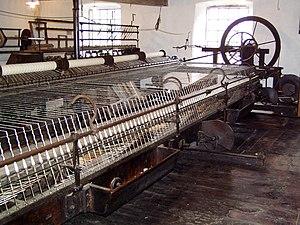
La Mull Jenny, machine à dévidage et torsion automatique de la Filature des Calquières à Langogne (Lozère)
Les gorges de l'Allier se présentent comme un canyon creusé par la rivière Allier. C'est un site naturel devenu touristique, surtout depuis la mise en place du train touristique qui longe les gorges entre les départements de la Haute-Loire et de la Lozère.
Le dévidage est, dans le tissage de la soie, l'opération qui consiste à positionner les écheveaux sur les tavelles d'un bobinoir afin de former des bobines. S'il s'agit d'autres fibres, l'opération consiste à la confection d'écheveaux à partir des bobines sur un dévidoir. Ce métier est exercé par un dévideur ou une dévideuse.
La filature des Calquières est un musée industriel avec des machines uniques de 1850 qui travaillent la laine, situé à Langogne dans le département français de la Lozère. Il s'agit là de la plus ancienne filature de laine en France, dixit des techniciens avisés. Depuis 2015 la Filature des Calquières est devenue un bâtiment plus important. La mairie de Langogne, propriétaire du bâtiment a acheté la maison qui jouxte la filature, ce qui a permis d'agrandir la boutique, d'installer un manège avec cinéma dynamique, la pose d'un ascenseur qui dessert tous les étages et une galerie d'expositions plus grande.
La mule-jenny est une machine à filer à énergie hydraulique qui, au fur et à mesure de ses perfectionnements, fila d’un même mouvement de 30 à 1 000 fils en même temps. Elle est aussi nommée en français Jeannette et, dans certains documents du XVIIIᵉ siècle, gennis.
La Schappe de Saint-Rambert était une filature de textile située à Saint-Rambert-en-Bugey, dans le département de l'Ain, en France. Usine-mère et fleuron de la Société Anonyme de Filature de la Schappe, le site sera entre autres un des plus gros centres mondiaux de l'industrie de la schappe. Absorbée par le groupe Burlington en 1967, revendue 1 franc symbolique en 1981, l'usine sera entièrement détruite par un incendie inexpliqué dans la nuit du 24 au 25 octobre 1986.